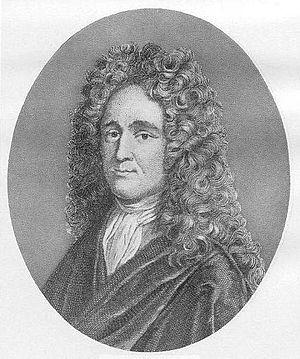
André Dacier est un homme de lettres français, philologue et traducteur du tournant des XVIIᵉ et XVIIIᵉ siècles.
Cet article regroupe les personnalités et familles de la ville de Castres. Afin de ne pas encombrer cette liste, les évêques successifs de la ville ne sont pas cités ici, mais sur la page : Liste des évêques de Castres.
Cet article présente la liste des membres de l'Académie française, rangée par ordre chronologique de leur élection à chaque fauteuil. Cette liste est précédée d'une liste réduite portant uniquement sur les membres actuels et présentée successivement selon quatre modes de rangement : par ordre alphabétique, par numéro de fauteuil, par date d'élection et par date de naissance.